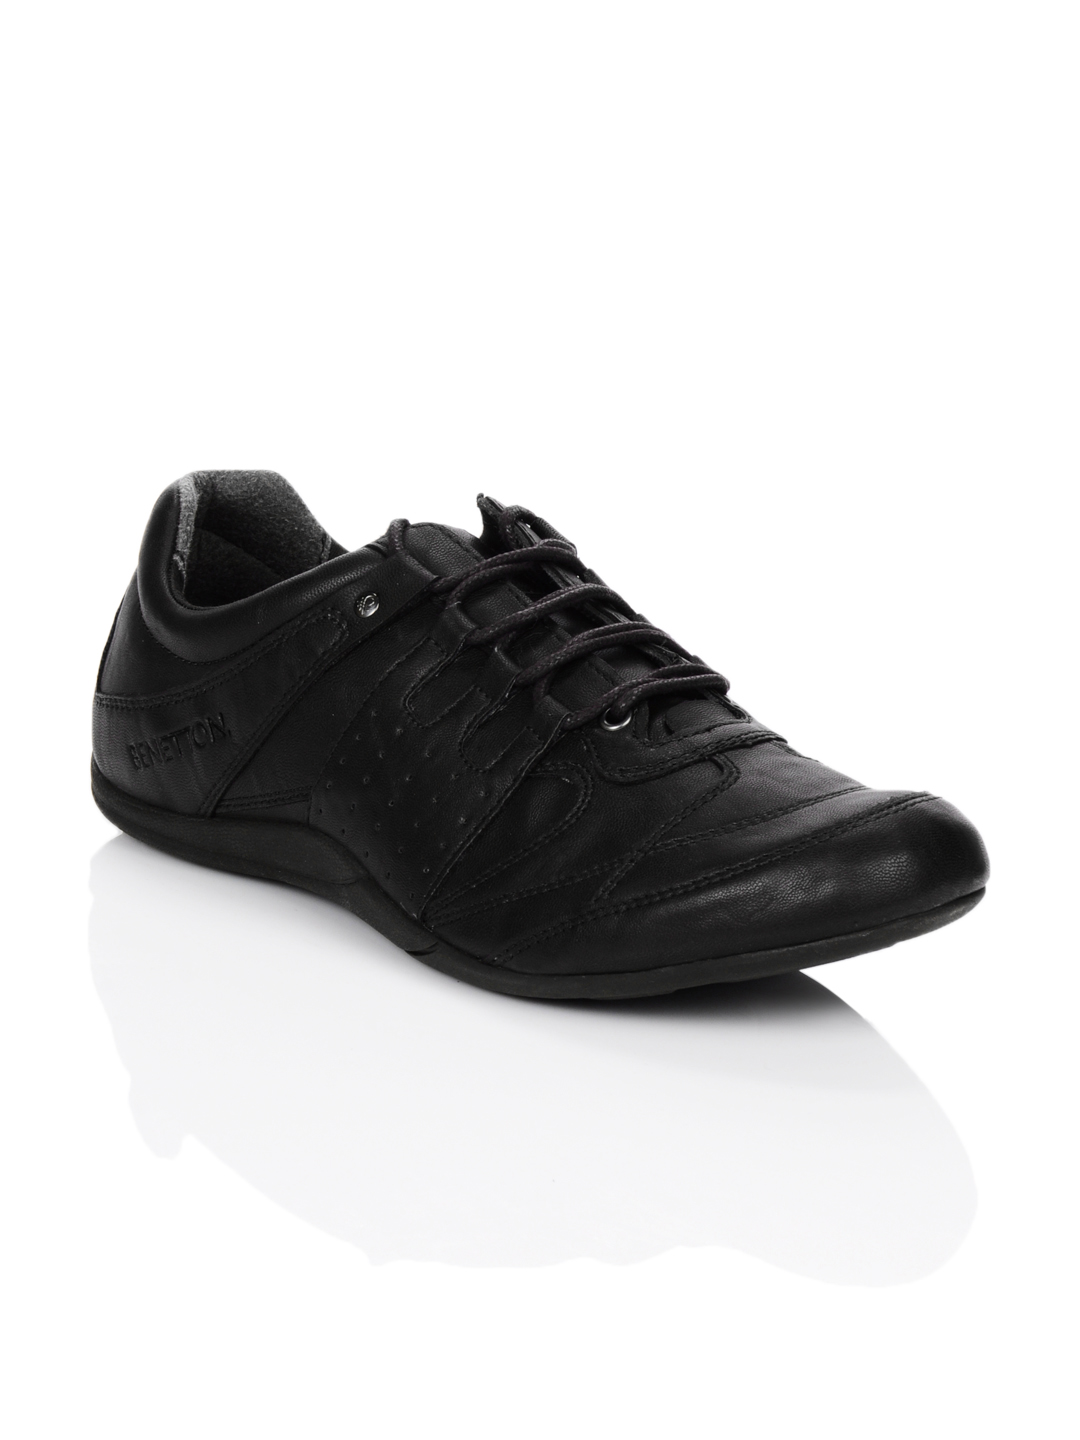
United Colors of Benetton Men Black Shoes
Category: Footwear / Shoes / Casual Shoes
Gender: Men
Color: Black
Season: Summer 2012
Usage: Casual